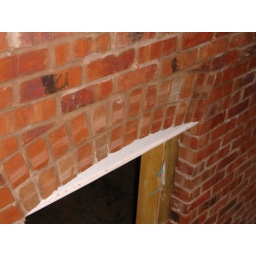
The stone Header Arches are going in above the doors &amp;amp; windows &amp;amp; help maintain the rural look to the development.